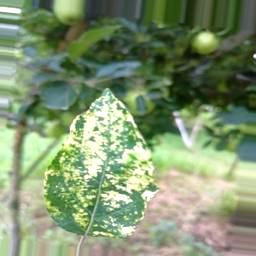
Label: Apple_Mosaic